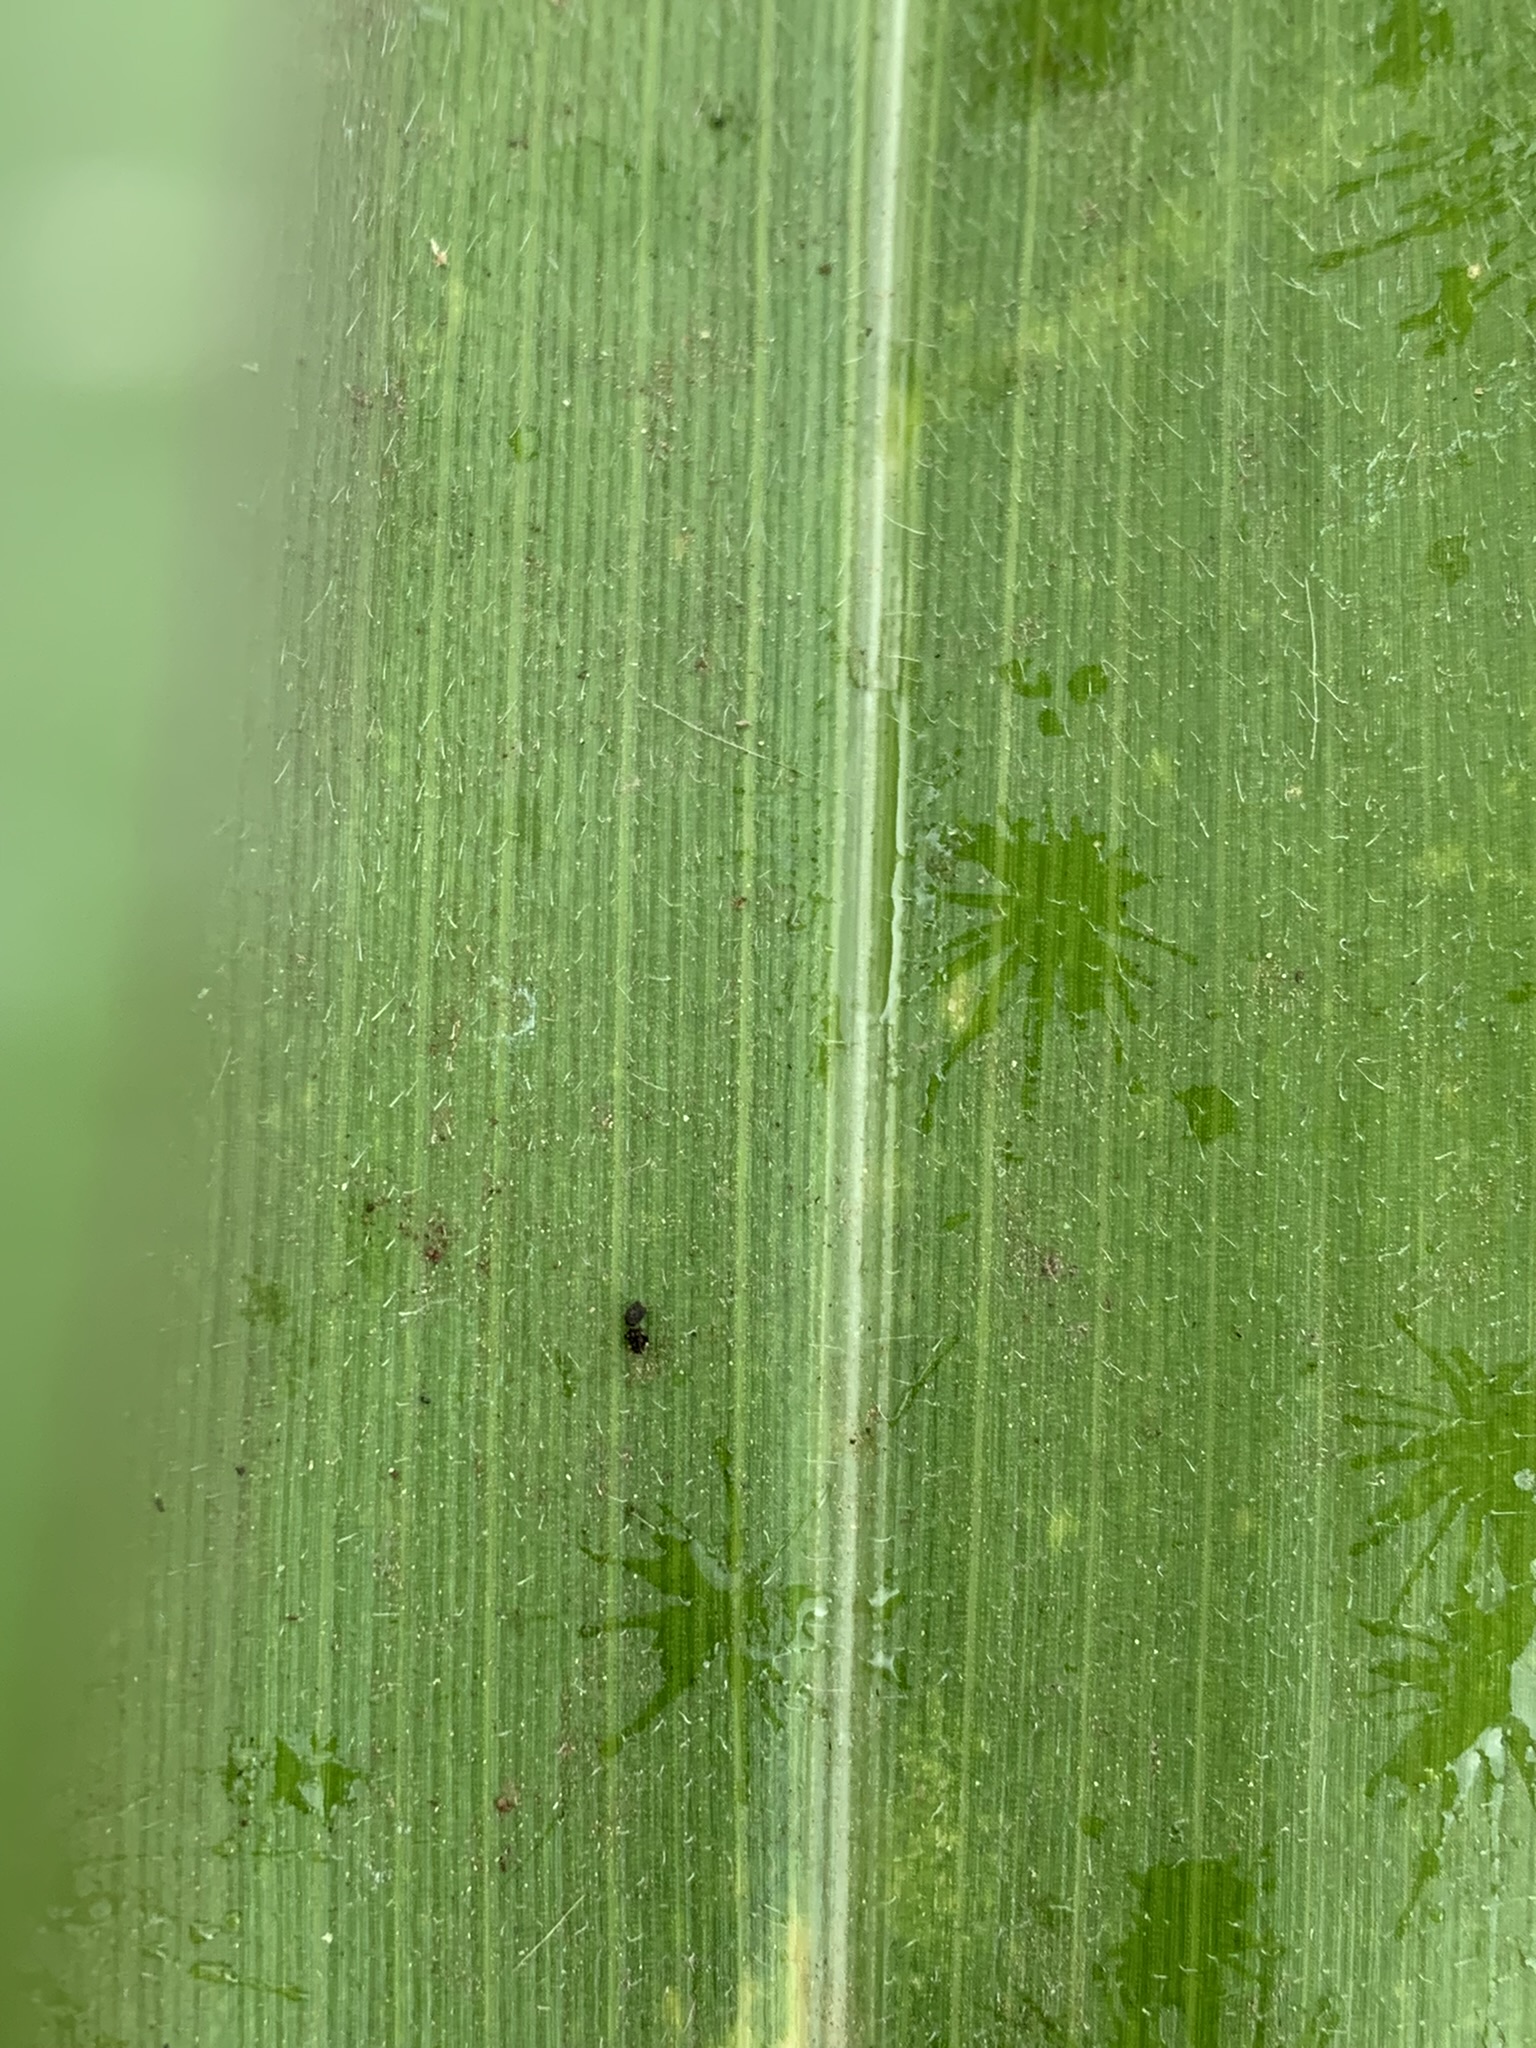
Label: Healthy